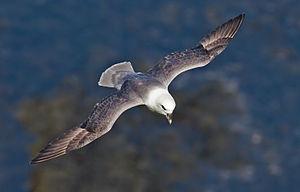
Cézembre est une île côtière située en baie de Saint-Malo. D'une superficie de 9,5 hectares, elle est inhabitée, à l'exception d'un hôtel-restaurant ouvert durant la saison estivale. L'île est située sur le territoire communal de Saint-Malo.
Cette liste de la faune française regroupe les espèces de Aequornithes peuplant la France métropolitaine.